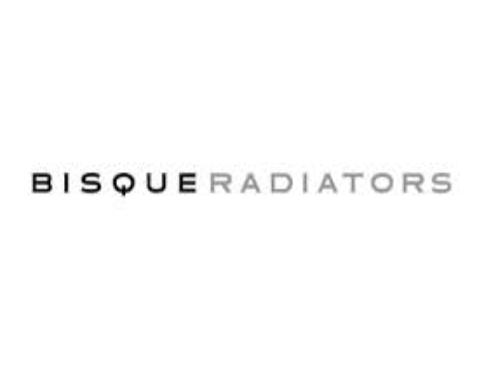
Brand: bisque
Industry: Necessities